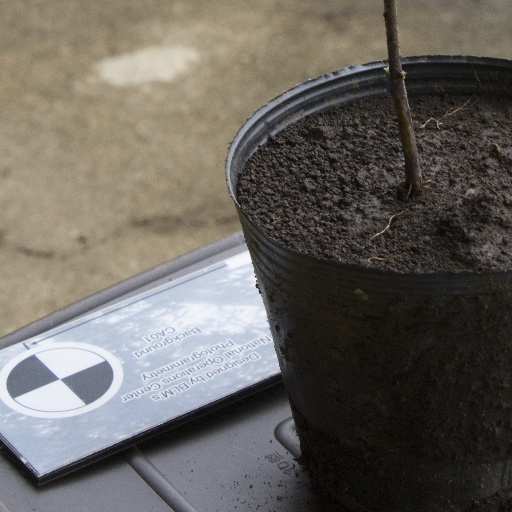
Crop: soybean